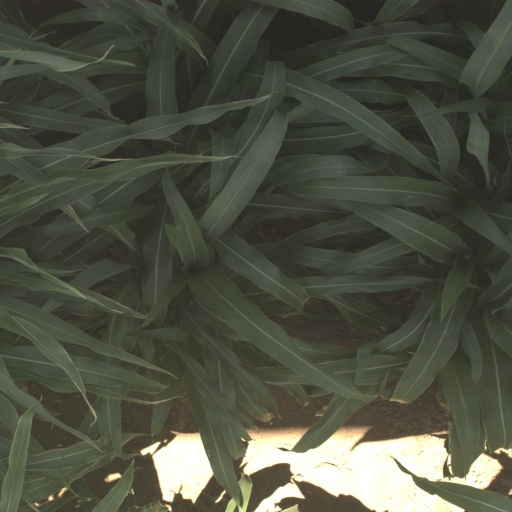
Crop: sorghum